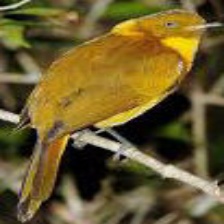
Species: GOLDEN BOWER BIRD
Scientific name: PRIONODURA NEWTONIANA